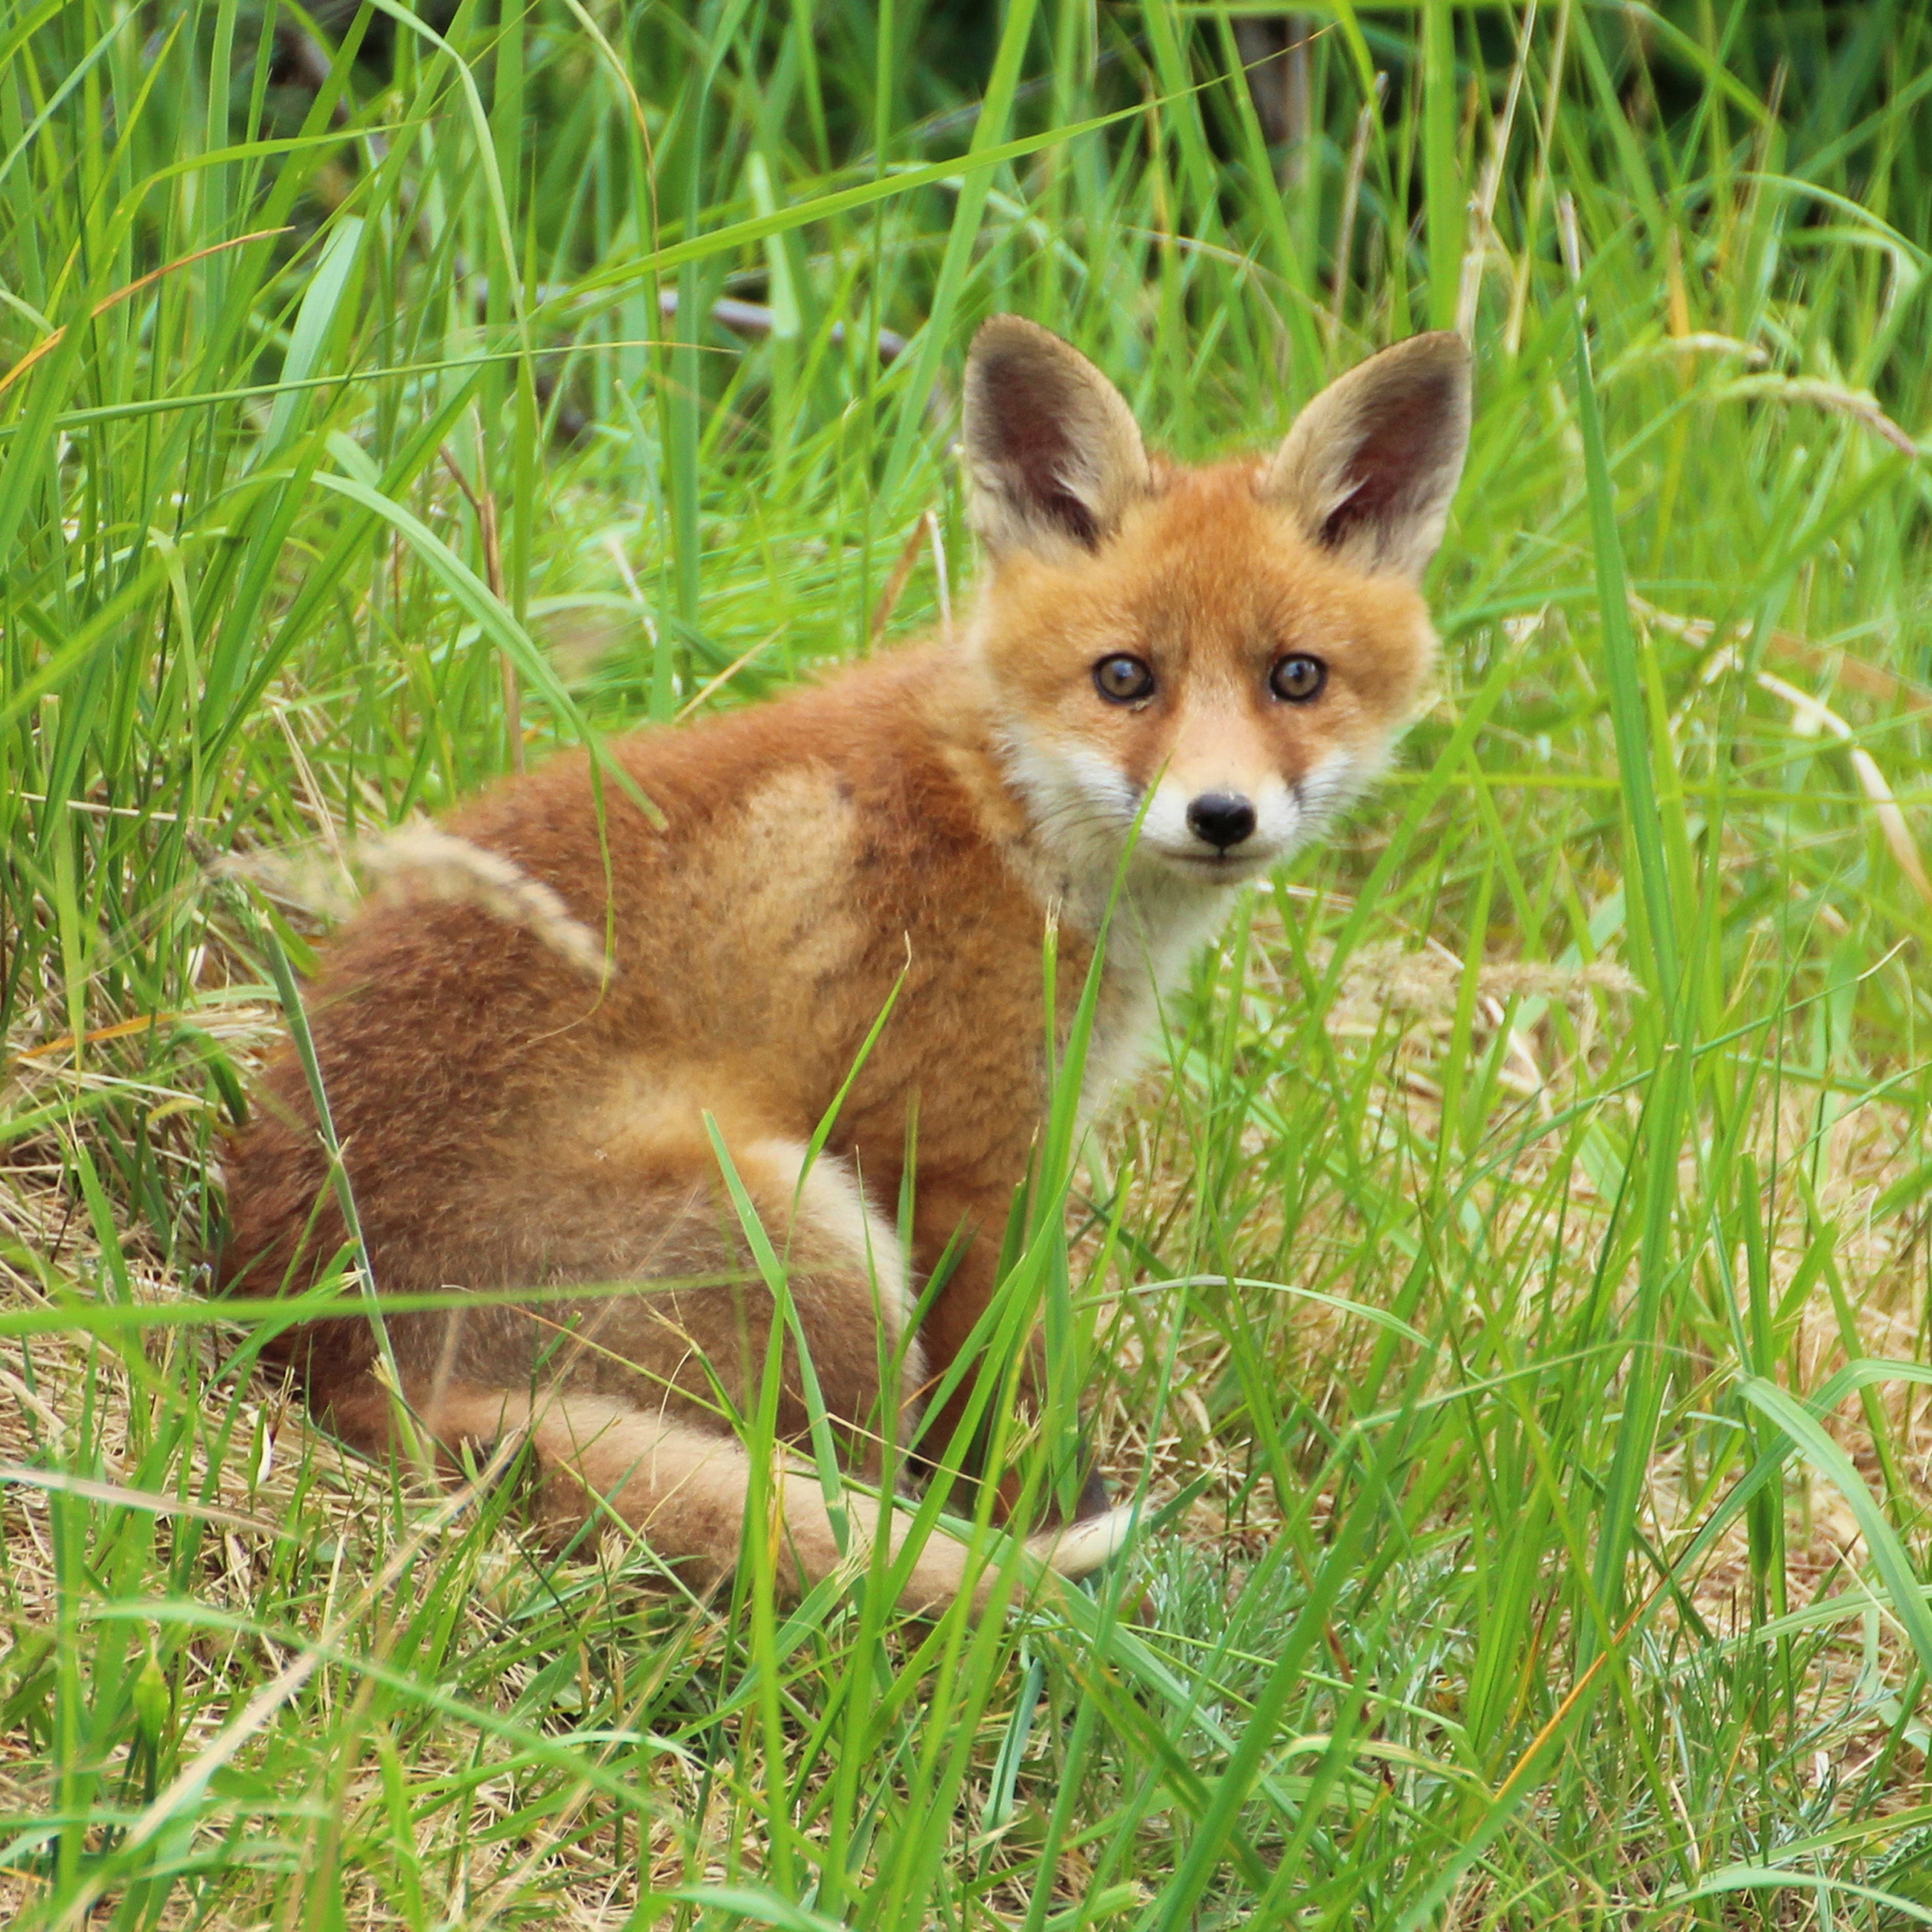
wildlife, mammal, fox, fauna, red fox, vertebrate, curious, young fox, fox puppy, fuchsbau, dog like mammal, kit fox, dhole